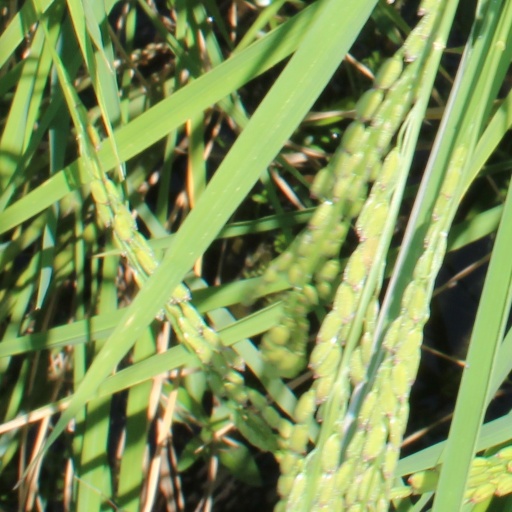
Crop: rice